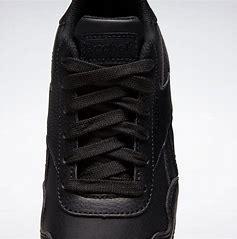
Brand: Reebok
Model: Royal Classic Jogger 3